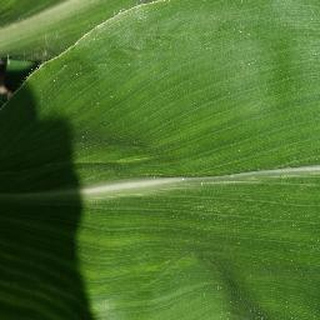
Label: healthy_corn